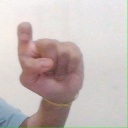
अक्षर: इ